Atascadero News

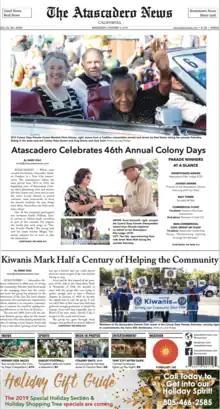
Good News • Real News • Your Hometown News

The Atascadero News is a weekly printed newspaper and daily online publication based in Atascadero, San Luis Obispo County, California. It serves the residents of northern San Luis Obispo County.